History of al-Qaeda

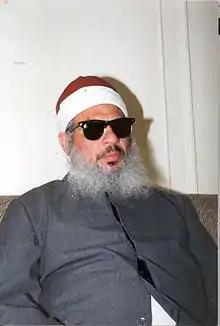
Omar Abdel-Rahman

The origins of al-Qaeda can be traced to the Soviet War in Afghanistan (December 1979February 1989). The United States viewed the conflict in Afghanistan in terms of the Cold War, with Marxists on one side and the native Afghan "mujahideen" on the other. This view led to a CIA program called Operation Cyclone, which channeled funds through Pakistan's Inter-Services Intelligence agency to the Afghan Mujahideen. The US government provided substantial financial support to the Afghan Islamic militants. Aid to Gulbuddin Hekmatyar, an Afghan "mujahideen" leader and founder of the Hezb-e Islami, amounted to more than $600million. In addition to American aid, Hekmatyar was the recipient of Saudi aid. In the early 1990s, after the US had withdrawn support, Hekmatyar "worked closely" with bin Laden.